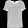
Label: Shirt